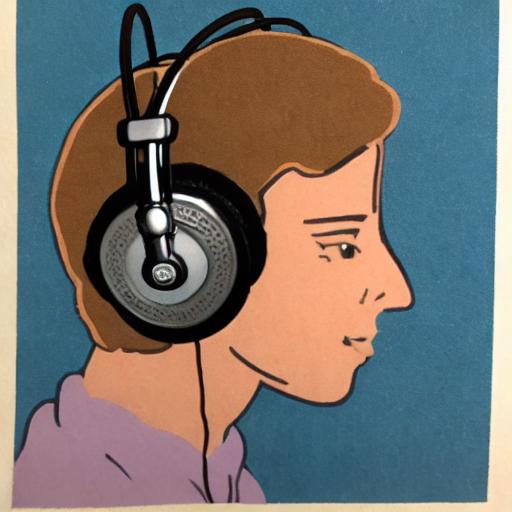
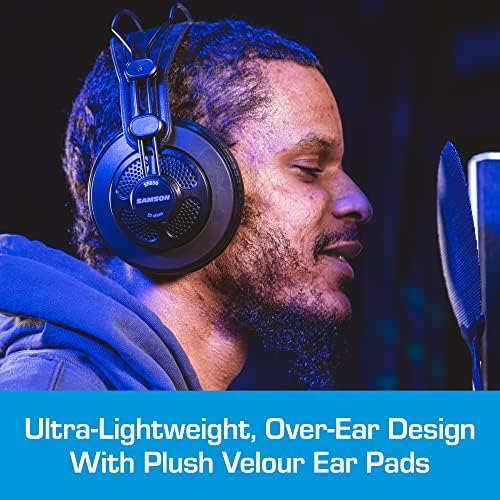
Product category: headphones
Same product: no